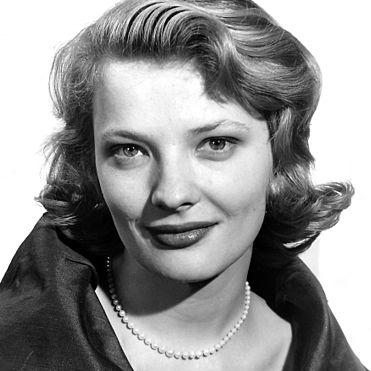
Age: 24